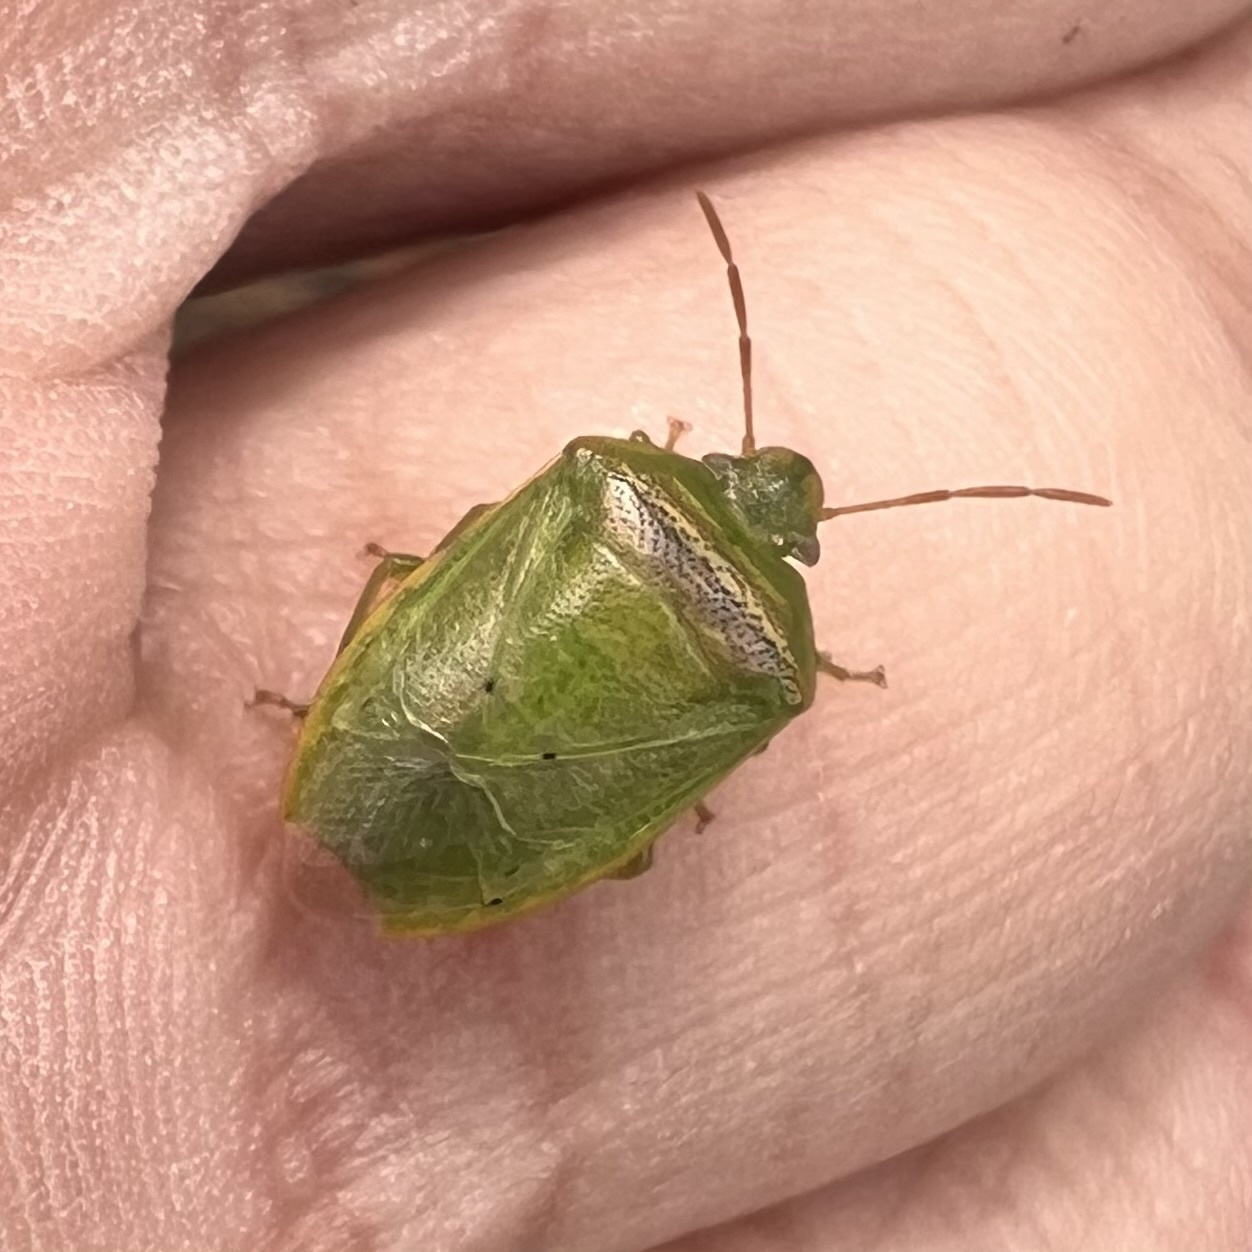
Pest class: stink_bug